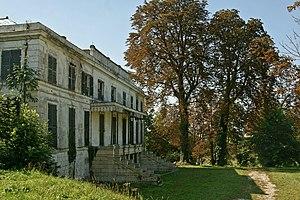
Le Domaine du château de Montjean ou parc du château de Montjean, est un parc public situé dans la plaine de Montjean dans la commune de Wissous en Essonne. Avec 17 hectares, ce parc est le plus grand de la commune. Il est classé espace naturel sensible.